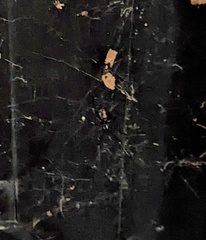
Species: Lactrodectus_hesperus